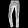
Label: Trouser